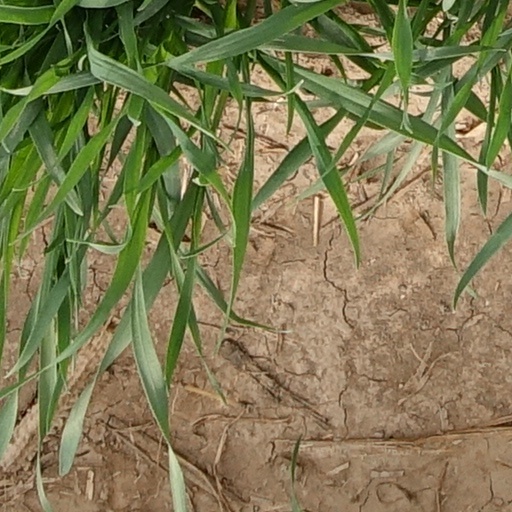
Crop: wheat